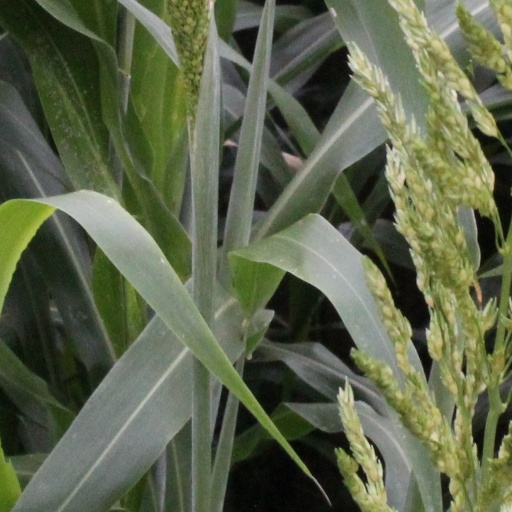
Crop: sorghum